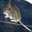
Label: mouse